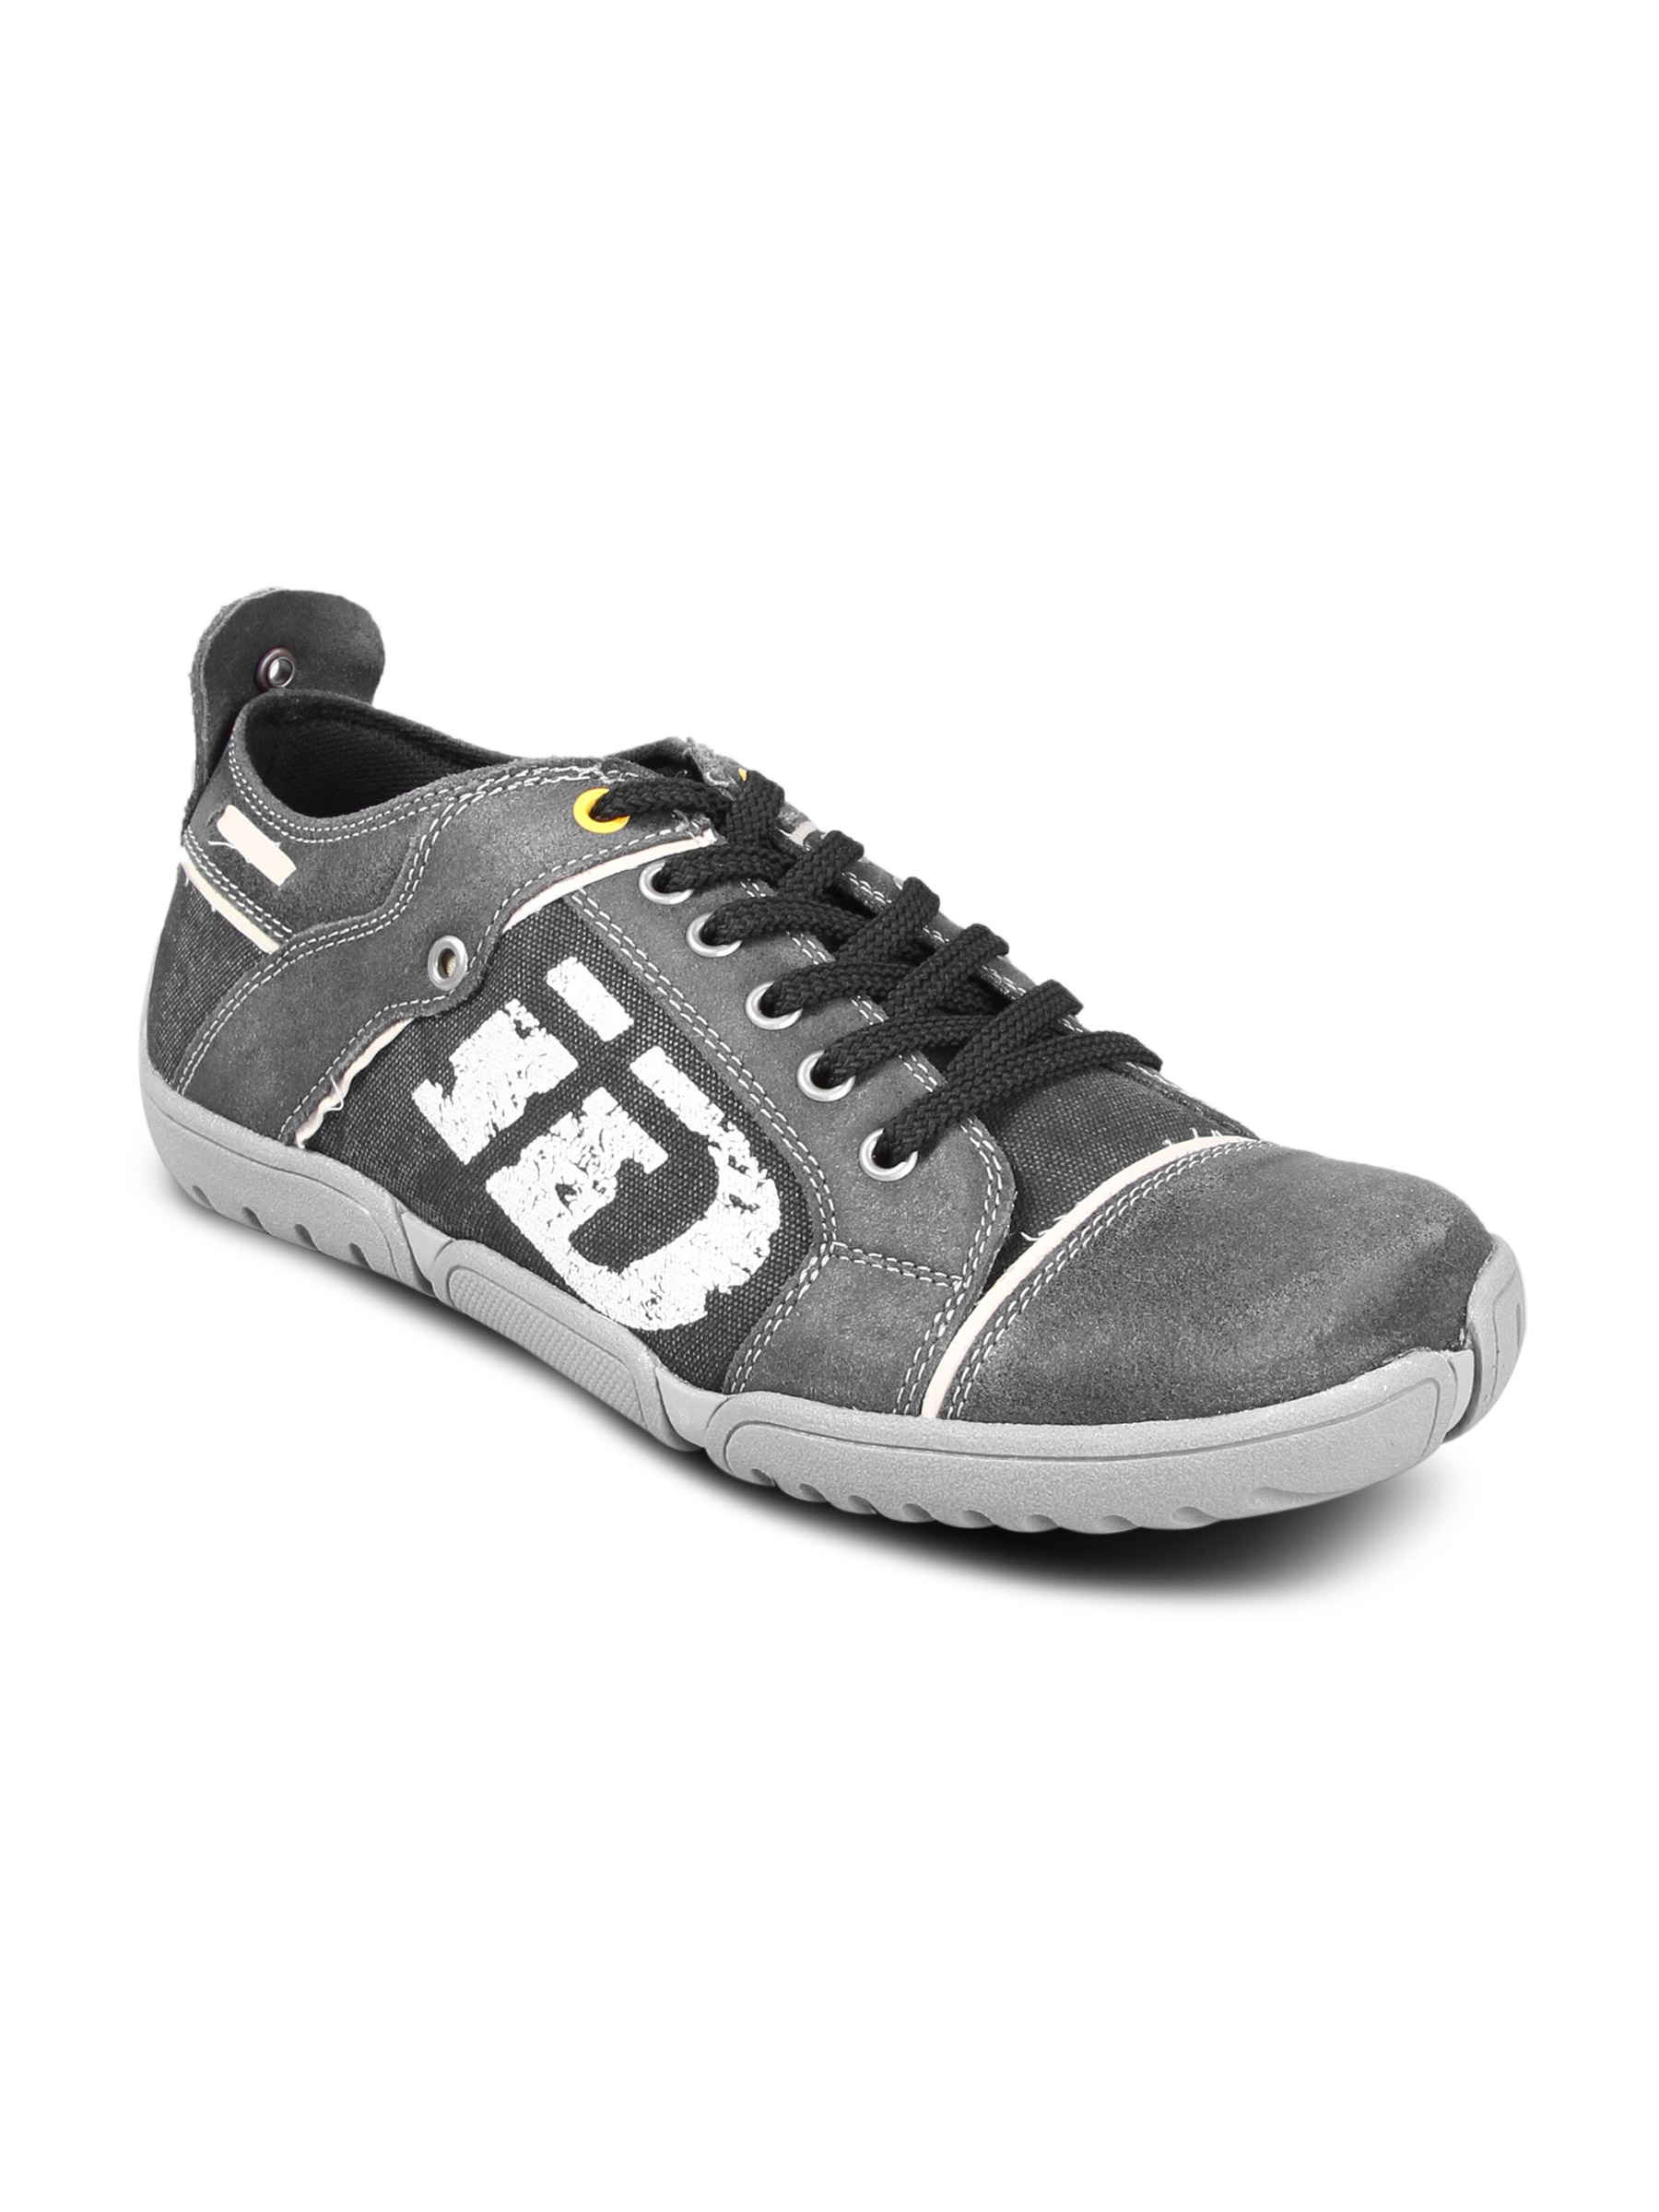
iD Men's Graphic Black Shoe
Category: Footwear / Shoes / Casual Shoes
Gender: Men
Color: Black
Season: Fall 2009
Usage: Casual